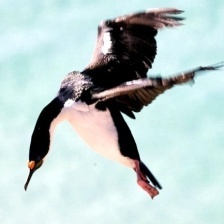
Species: IMPERIAL SHAQ
Scientific name: LEUCOCARBO ATRICEPS